Rawlings (company)

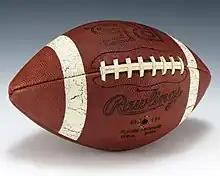
A Rawlings football used in the 1978 Rose Bowl

Former products manufactured by Rawlings included American football, basketball, soccer, and volleyball balls, as well as golf clubs.